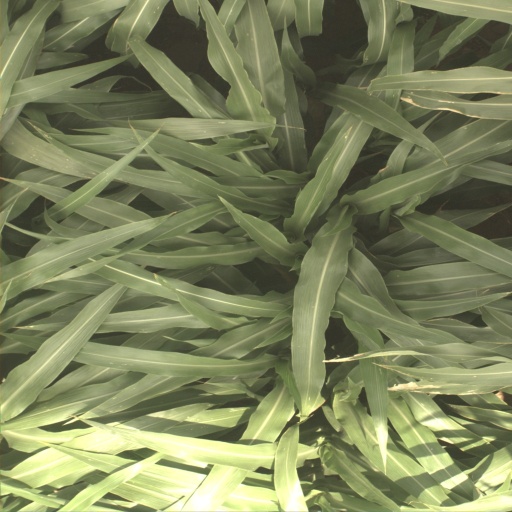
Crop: sorghum